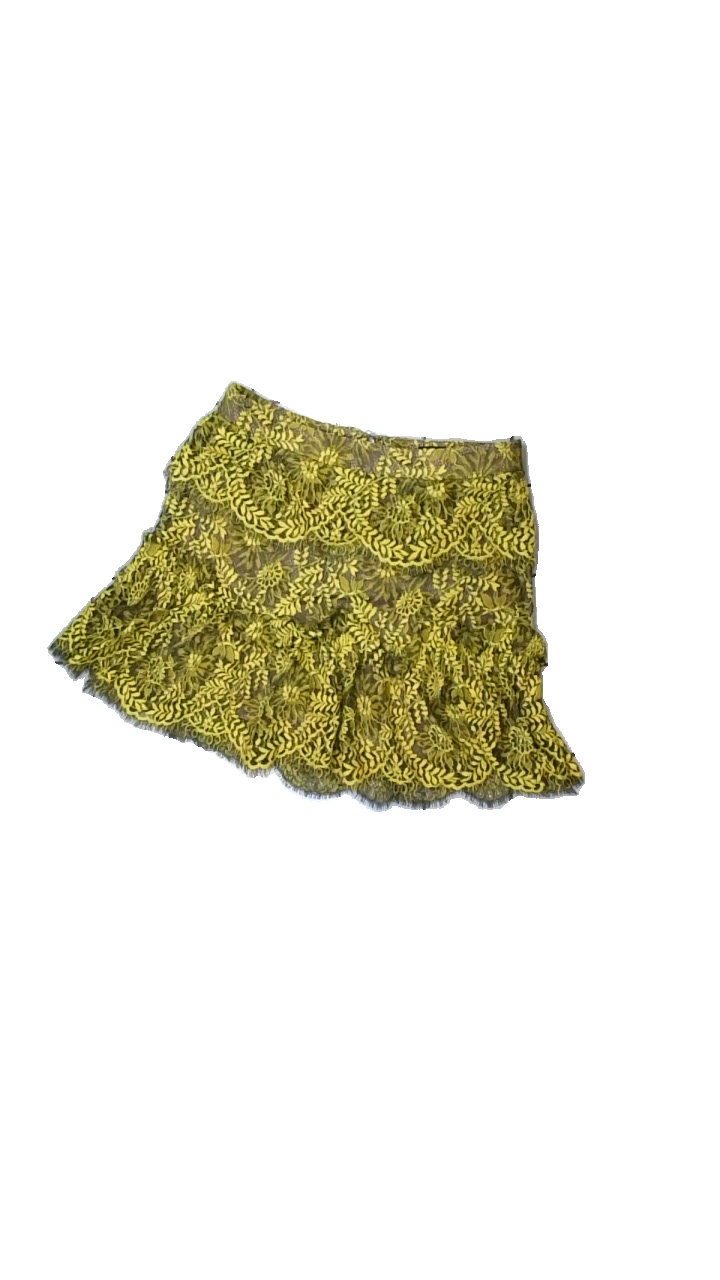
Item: Skirt (Ladies)
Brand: Intermix
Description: gul spets kjol
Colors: Yellow, Black
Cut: Regular
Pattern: Lace
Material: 77% nylone 23% cotton
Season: All
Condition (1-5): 5
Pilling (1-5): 5
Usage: Reuse
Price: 50-100